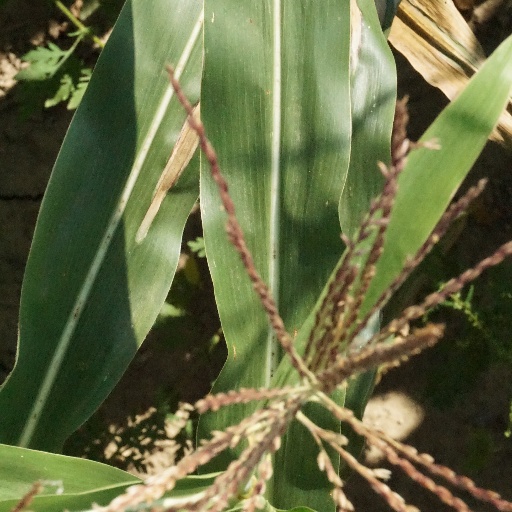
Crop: maize; corn